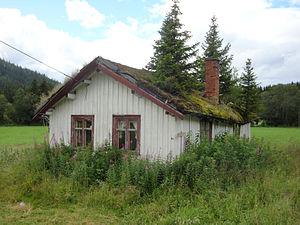
Un toit de gazon, parfois appelé toit de tourbe, est un type de toiture végétale traditionnel scandinave, composé de mottes de gazon disposées sur des couches d'écorce de bouleau répandues sur des planches de bois en pente douce. Jusqu'à la fin du XIXᵉ siècle, c'est le toit le plus commun des maisons en bois rurales de Norvège et dans une grande partie du reste de la Scandinavie. Son aire de développement correspond à peu près à la distribution des techniques de construction en bois provenant de l'architecture vernaculaire de Finlande et de la péninsule scandinave. La charge d'environ 250 kg/m² d'un toit en gazon est un avantage, car il permet de compresser les planches et rendre les murs plus étanches aux courants d'air. En hiver, la charge totale peut ainsi augmenter de 400 ou 500 kg/m², à cause de la neige. Le gazon est aussi un isolant raisonnablement efficace dans un climat froid. L'écorce de bouleau en dessous garantit l'étanchéité de la toiture.